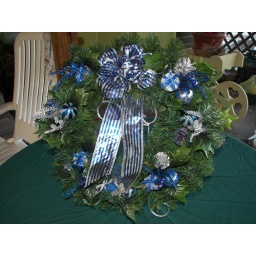
Table wreath in silver and blue